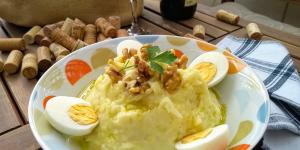
atascaburras